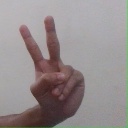
अक्षर: ऐ